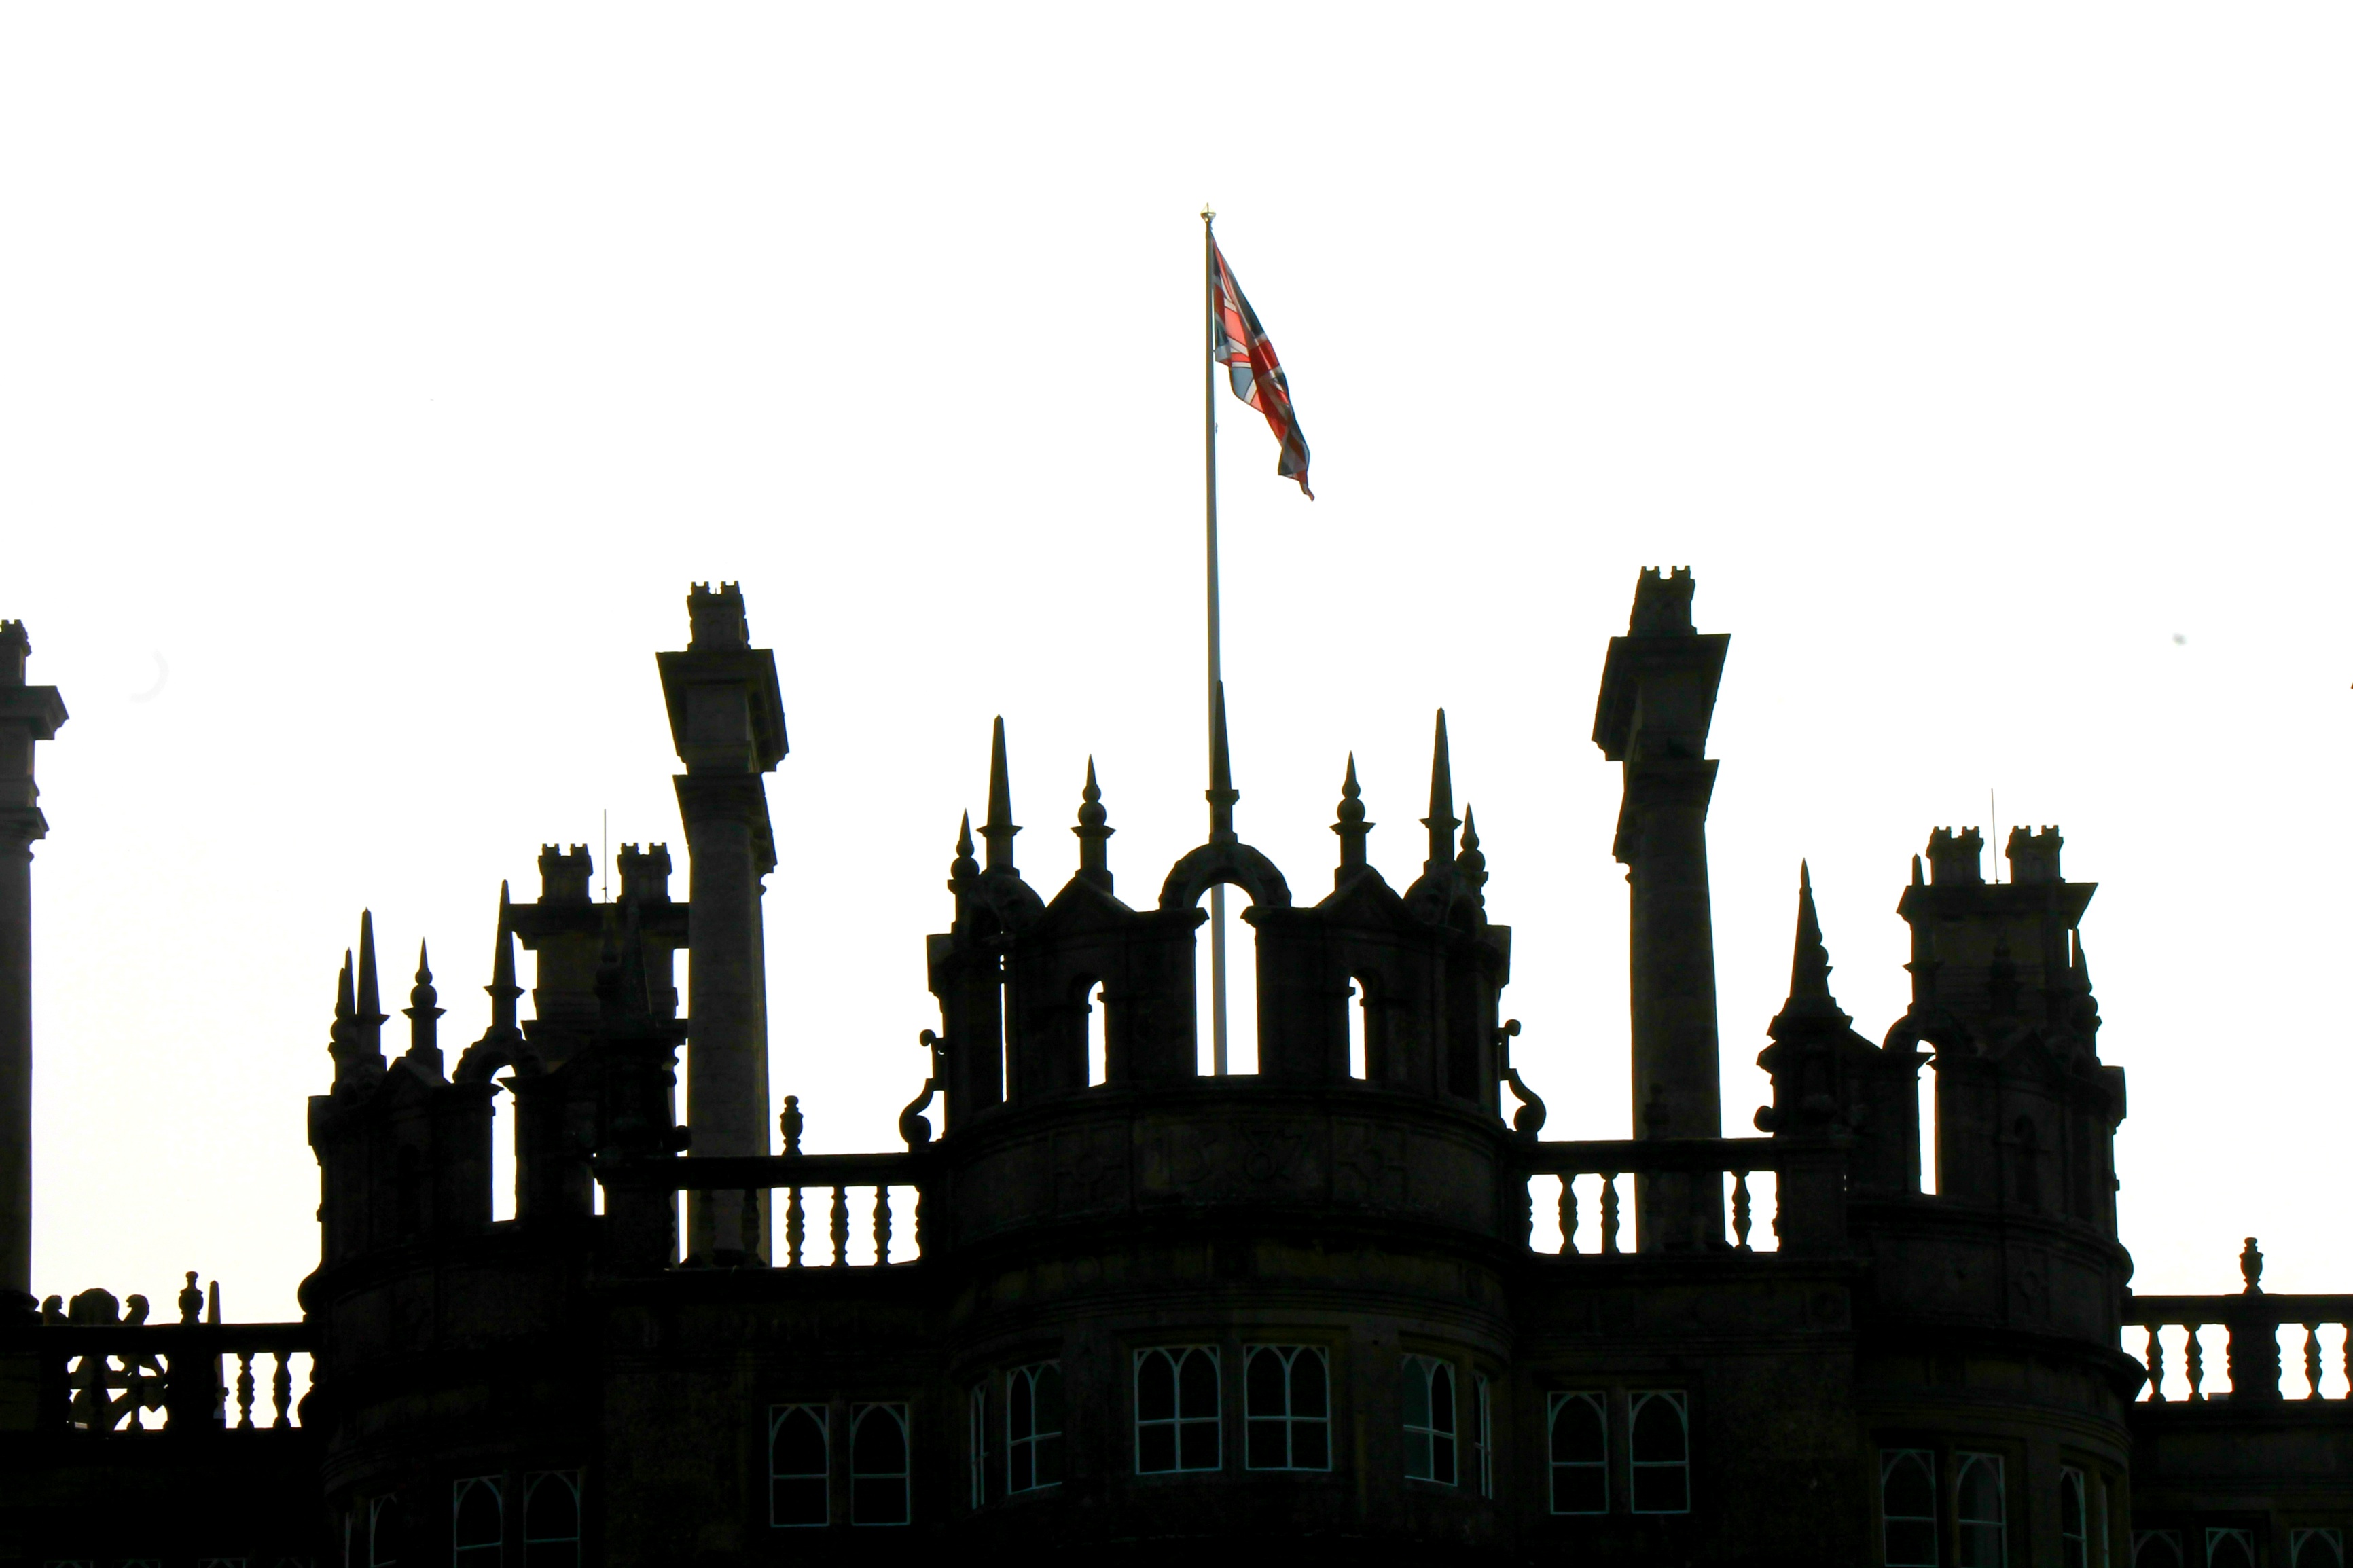
skyline, city, landmark, spire, metropolis